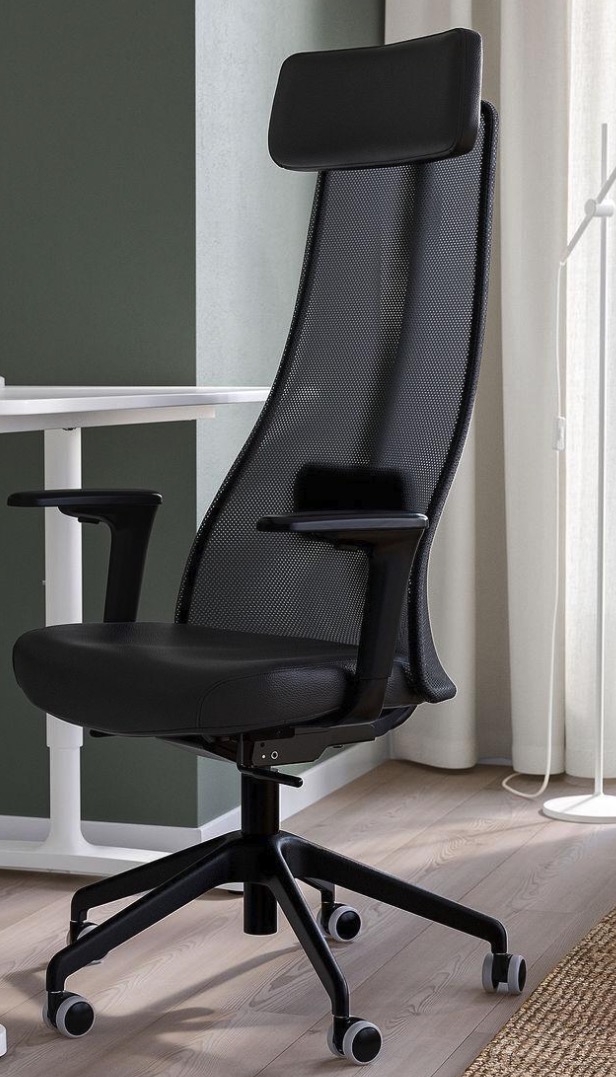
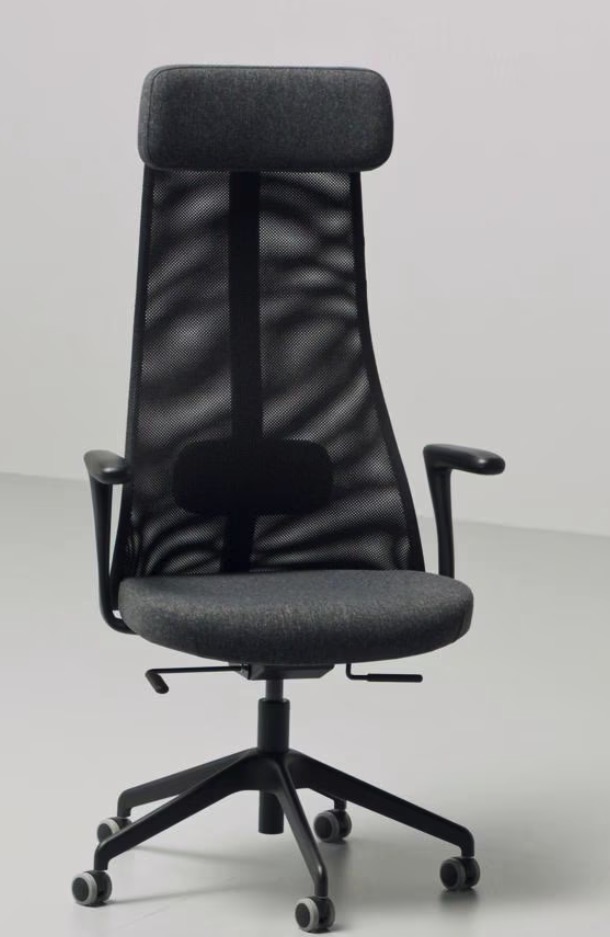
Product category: items_chair
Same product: yes